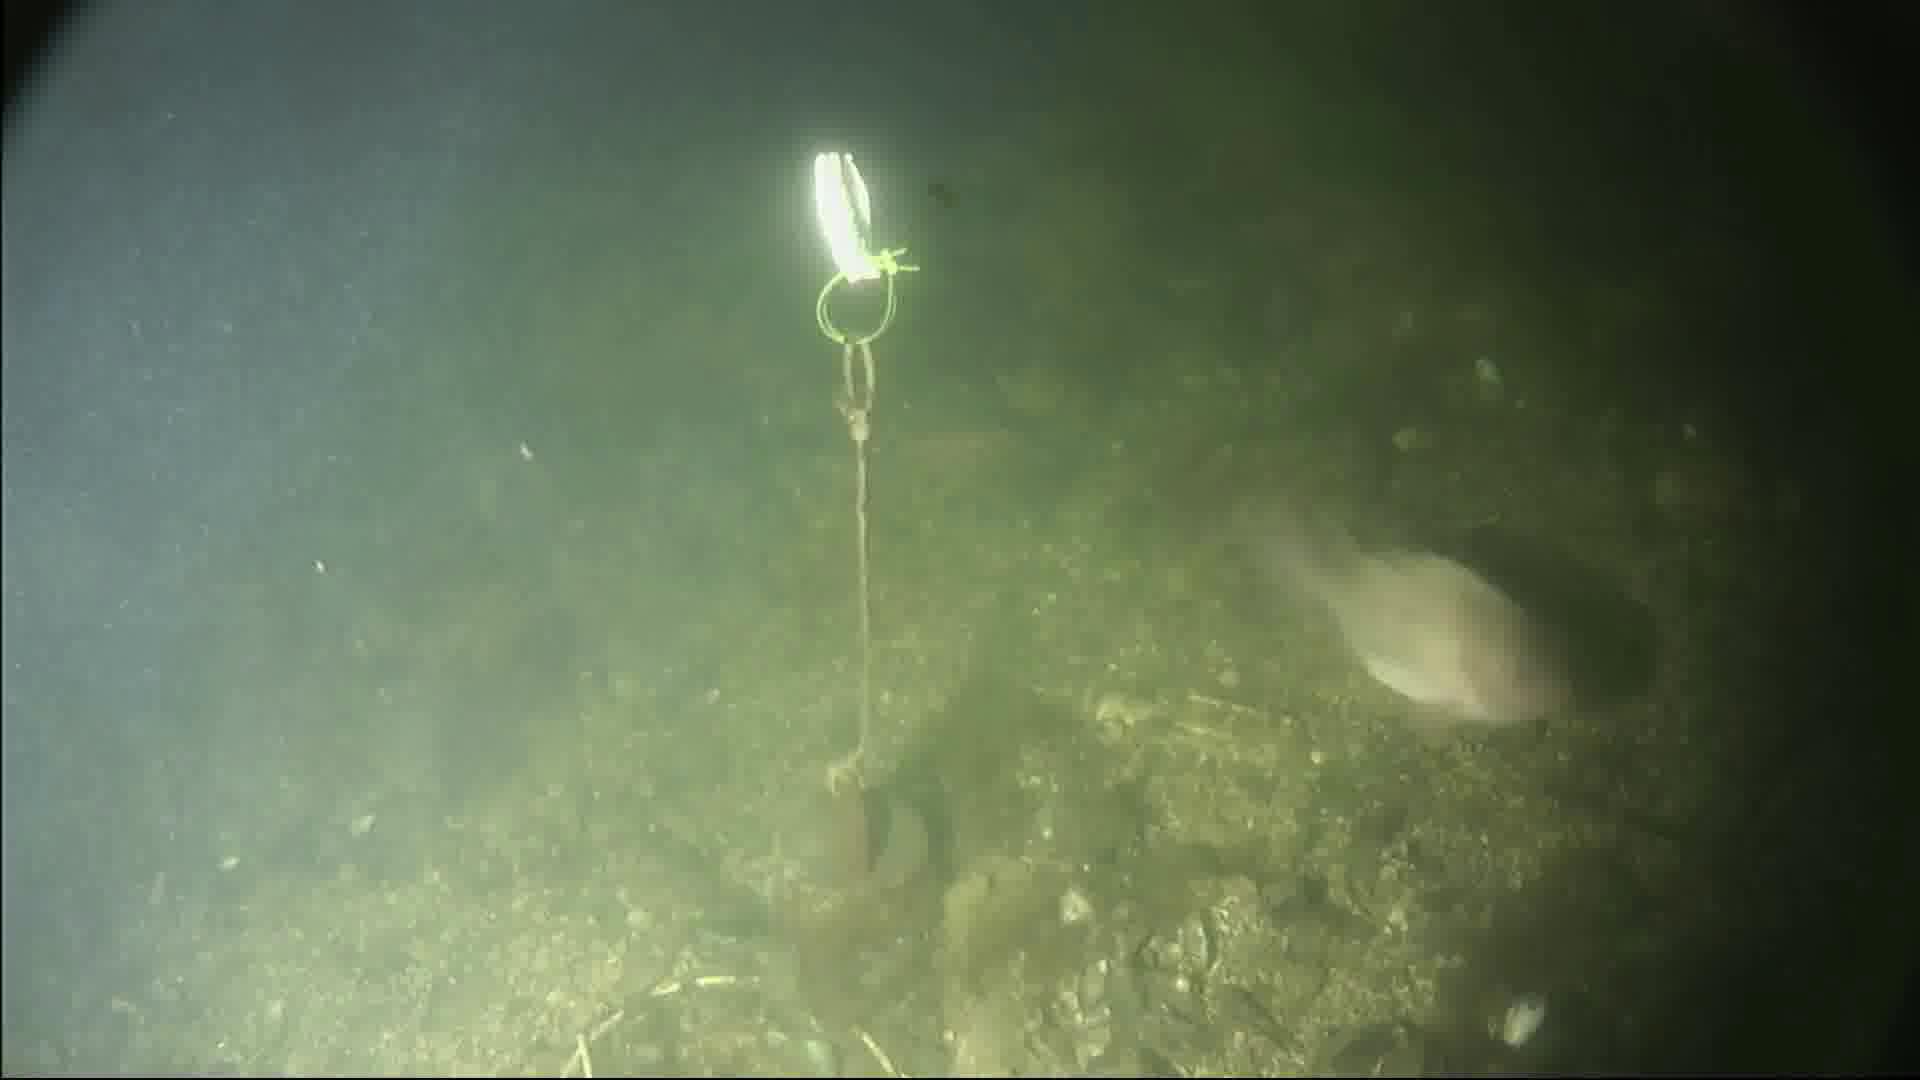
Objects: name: fish